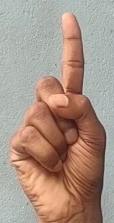
ASL sign: 1